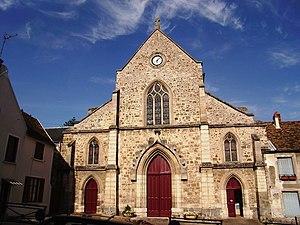
L’église Saint-Clément est une église paroissiale de culte catholique, dédiée au pape saint Clément, située dans la commune française d'Arpajon et le département de l'Essonne.
Le secteur pastoral des Trois-Vallées-Arpajon est une circonscription administrative de l'église catholique de France, subdivision du diocèse d'Évry-Corbeil-Essonnes.
Cet article recense les monuments historiques de l'Essonne, en France.
Arpajon est une commune française située à trente et un kilomètres au sud-ouest de Paris dans le département de l’Essonne en région Île-de-France. C’est le chef-lieu du canton d'Arpajon et du secteur pastoral des Trois-Vallées-Arpajon.